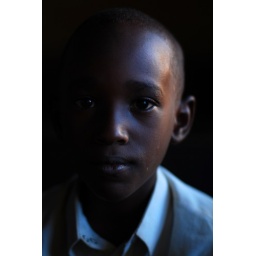
A young boy in a classroom at dusk in a mosque in Kigali